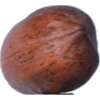
Label: Nut Pecan 1